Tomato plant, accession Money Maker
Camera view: bottom (45 deg); turntable rotation: 0 degrees
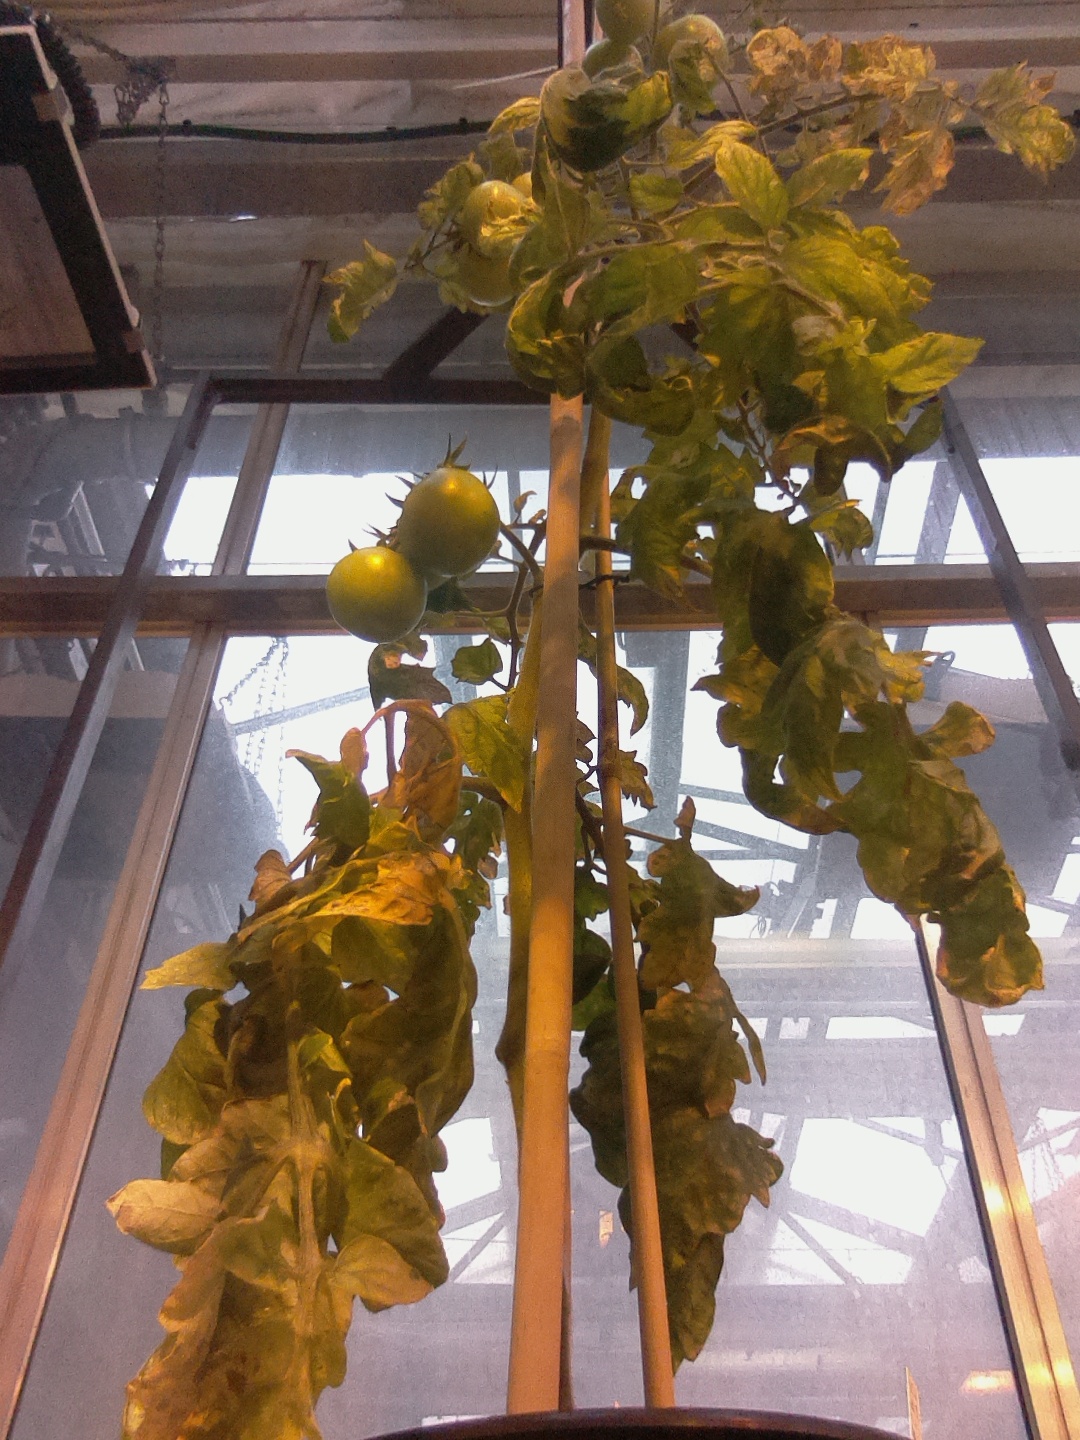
BBCH growth stage 79: 90% -100% of final fruit size